Chișinău

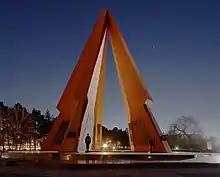
"Eternity" – a memorial complex dedicated to the soldiers who fell in World War II and the military conflict in Transnistria

Following the Russian October Revolution, Bessarabia declared independence from the crumbling empire, as the Moldavian Democratic Republic, before joining the Kingdom of Romania. As of 1919, Chișinău, with an estimated population of 133,000, became the second largest city in Romania.